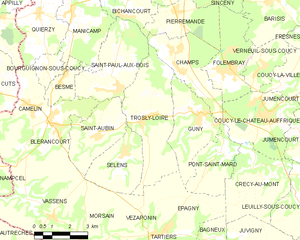
Carte des communes françaises: Trosly-Loire